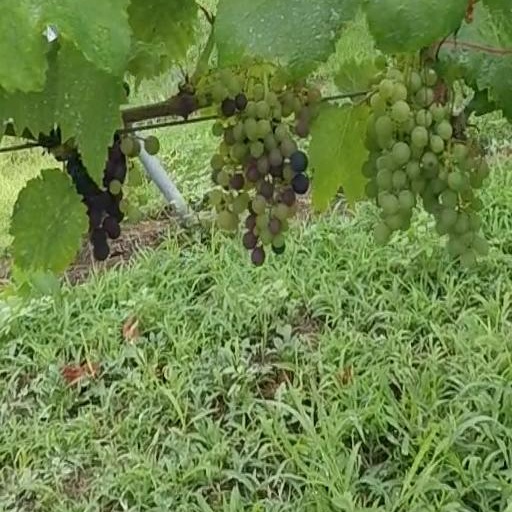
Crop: grape